Aurora (mythology)

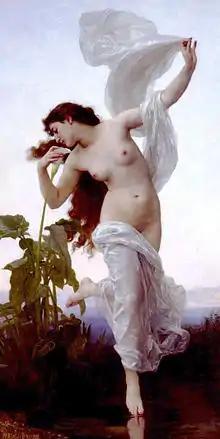
"L'Aurore" by William-Adolphe Bouguereau (1881)

Aurōra is the Latin word for dawn, and the goddess of dawn in Roman mythology and Latin poetry.